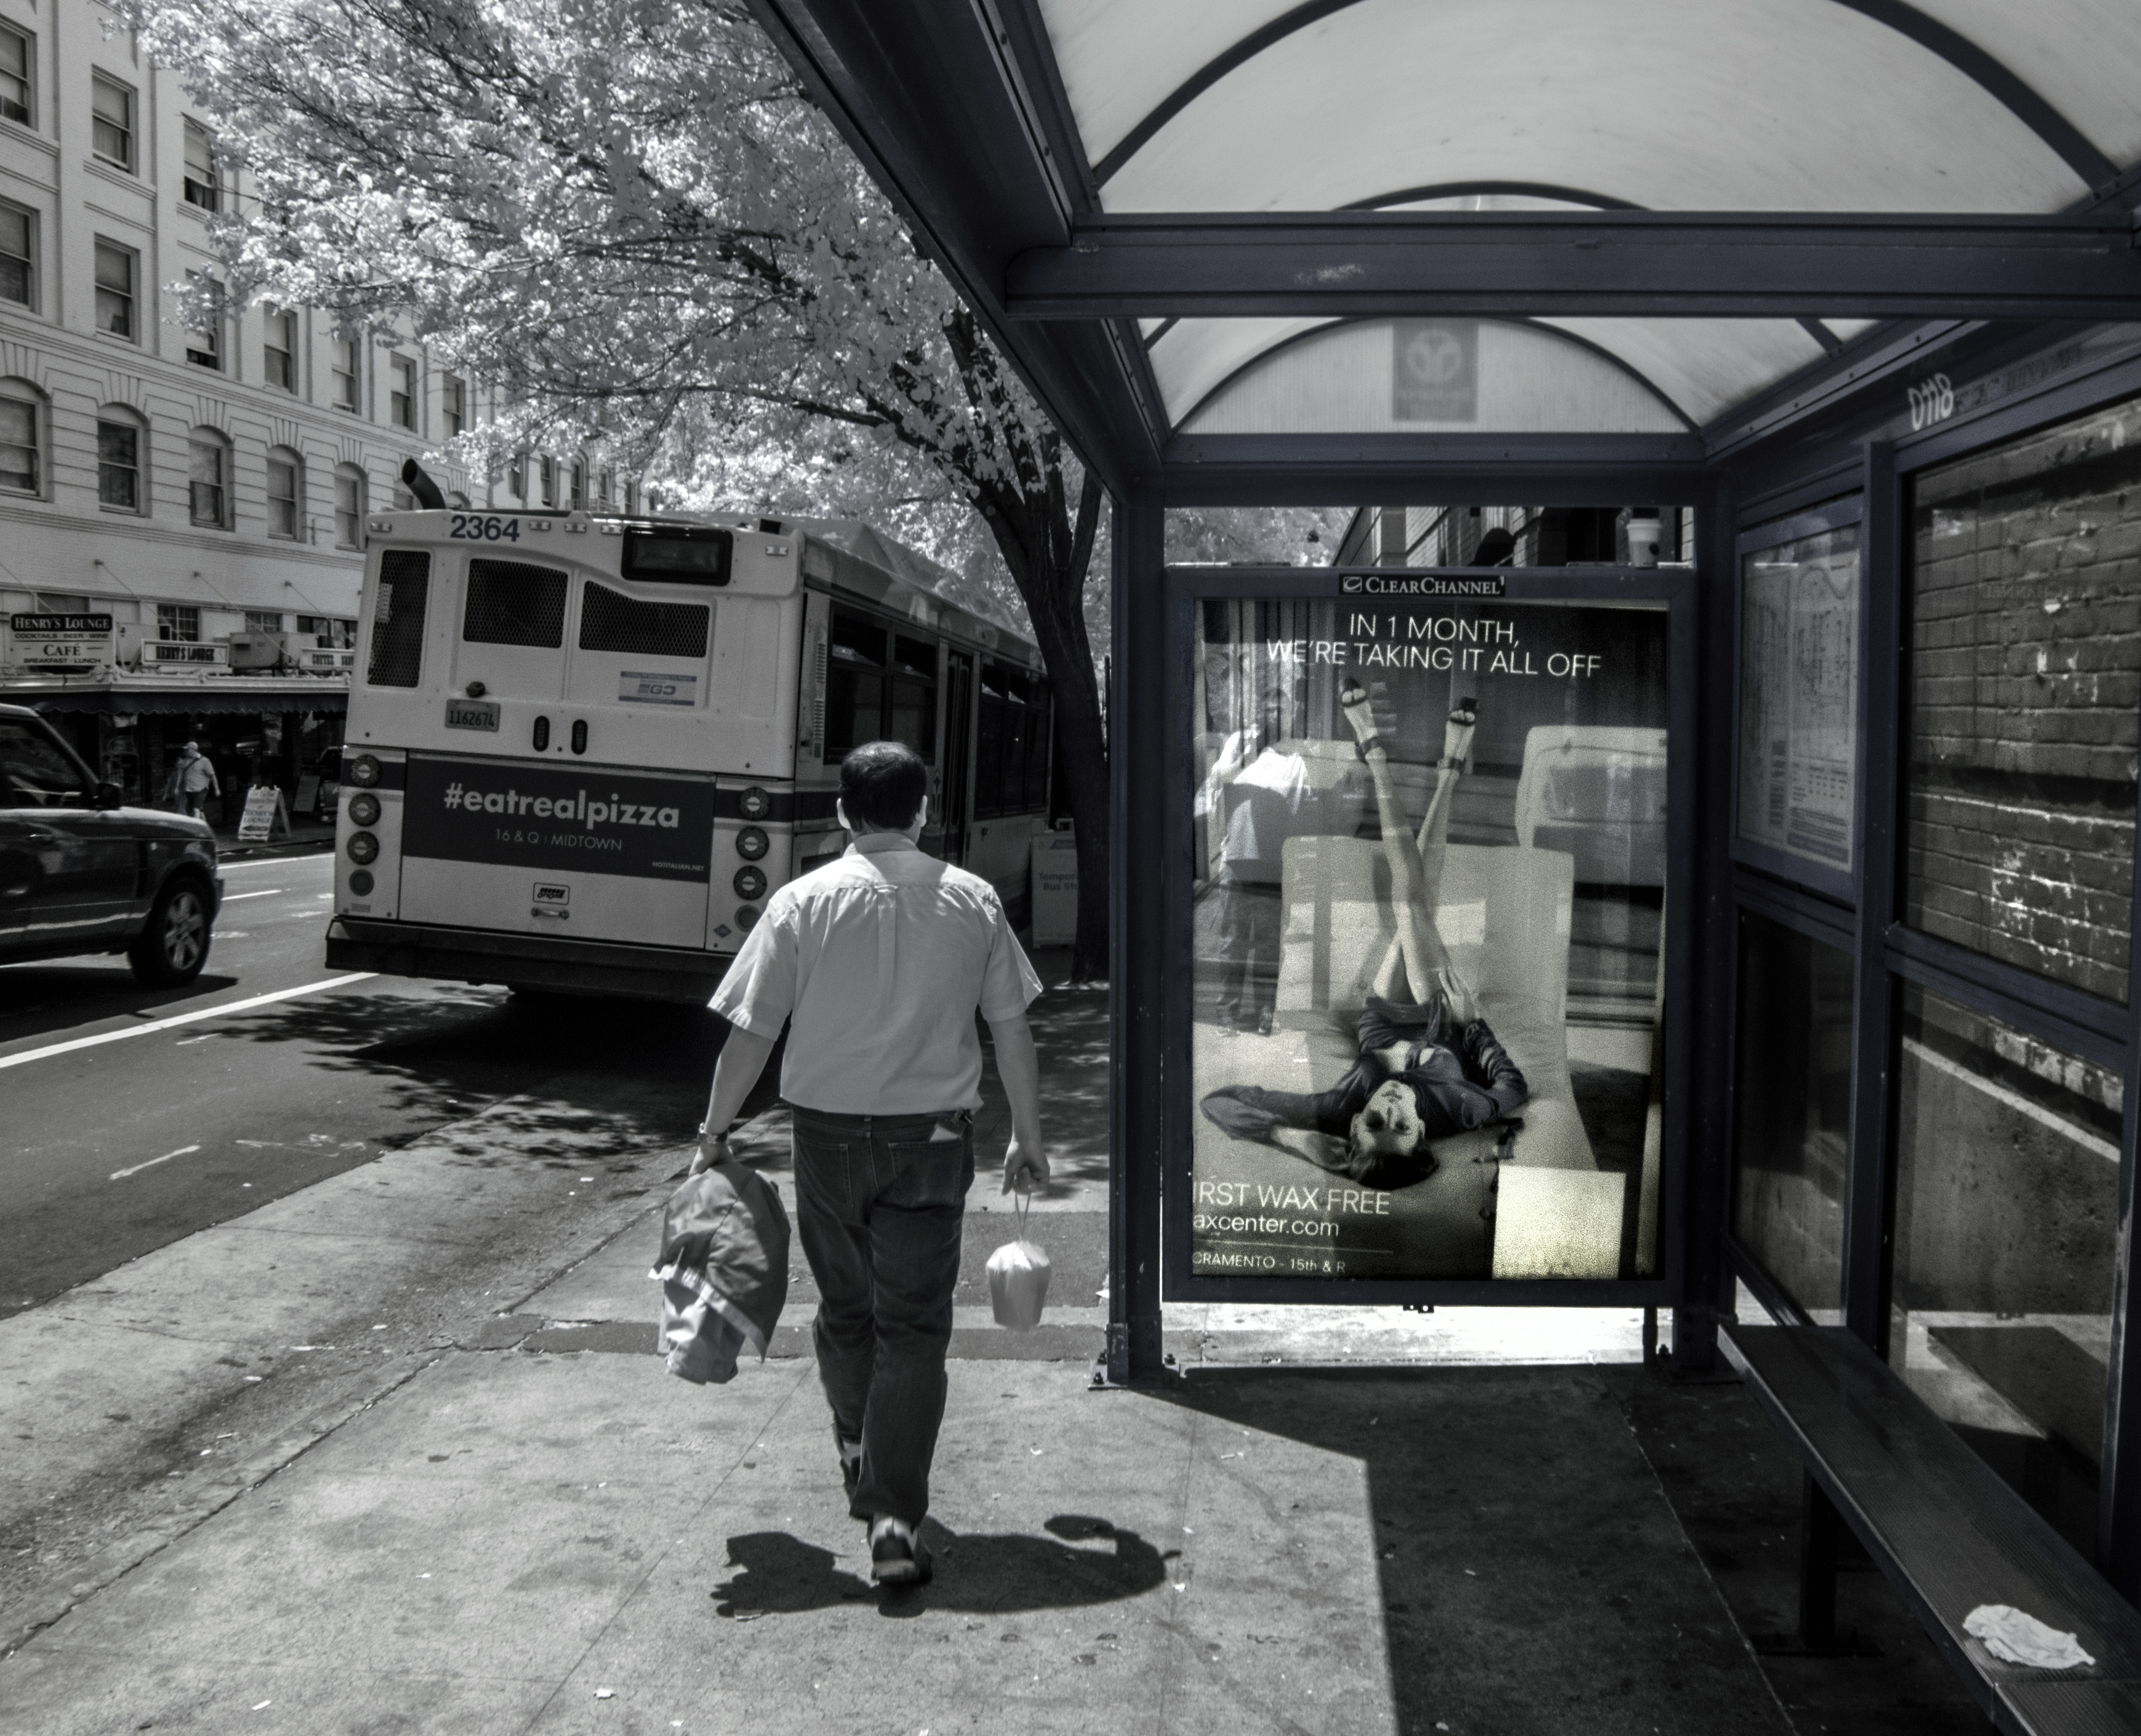
black and white, road, street, transport, vehicle, black, monochrome, public transport, monochrome photography